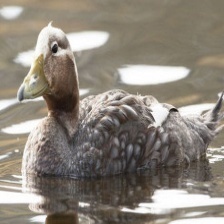
Species: STEAMER DUCK
Scientific name: TACHYERES
ImageNet parent category: drake